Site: brandenburg
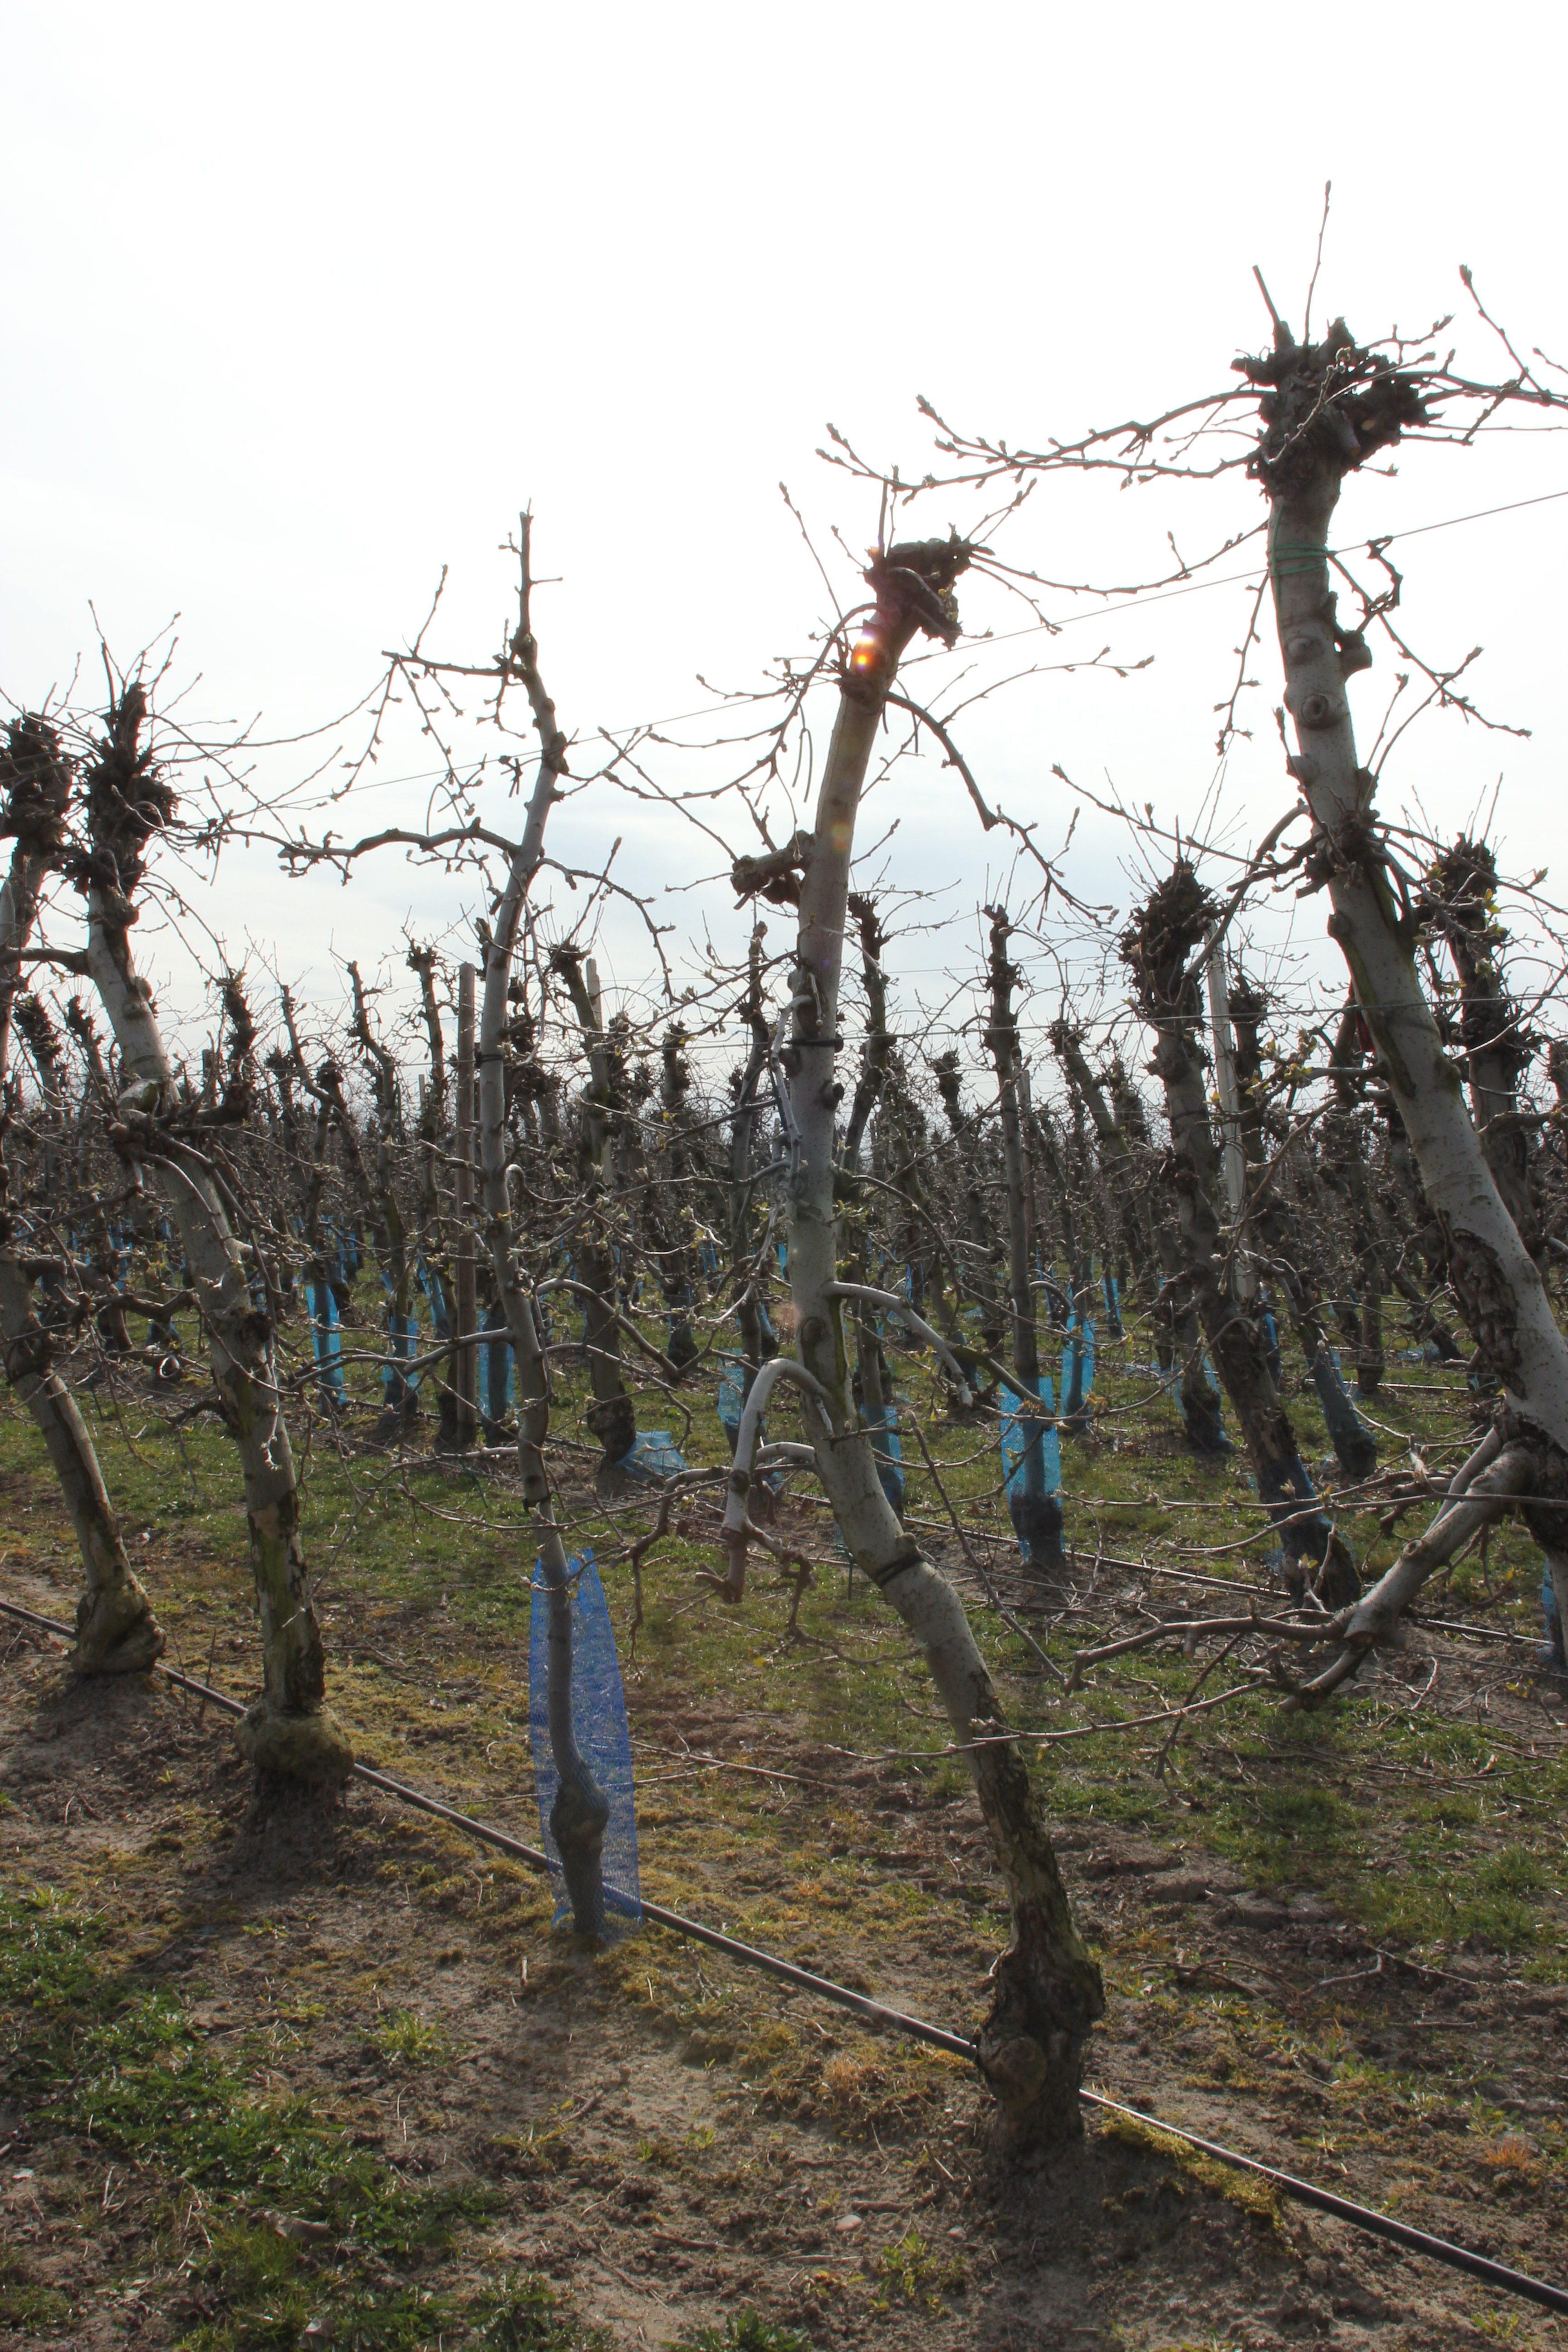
Growth stage (BBCH 54): Inflorescence emergence